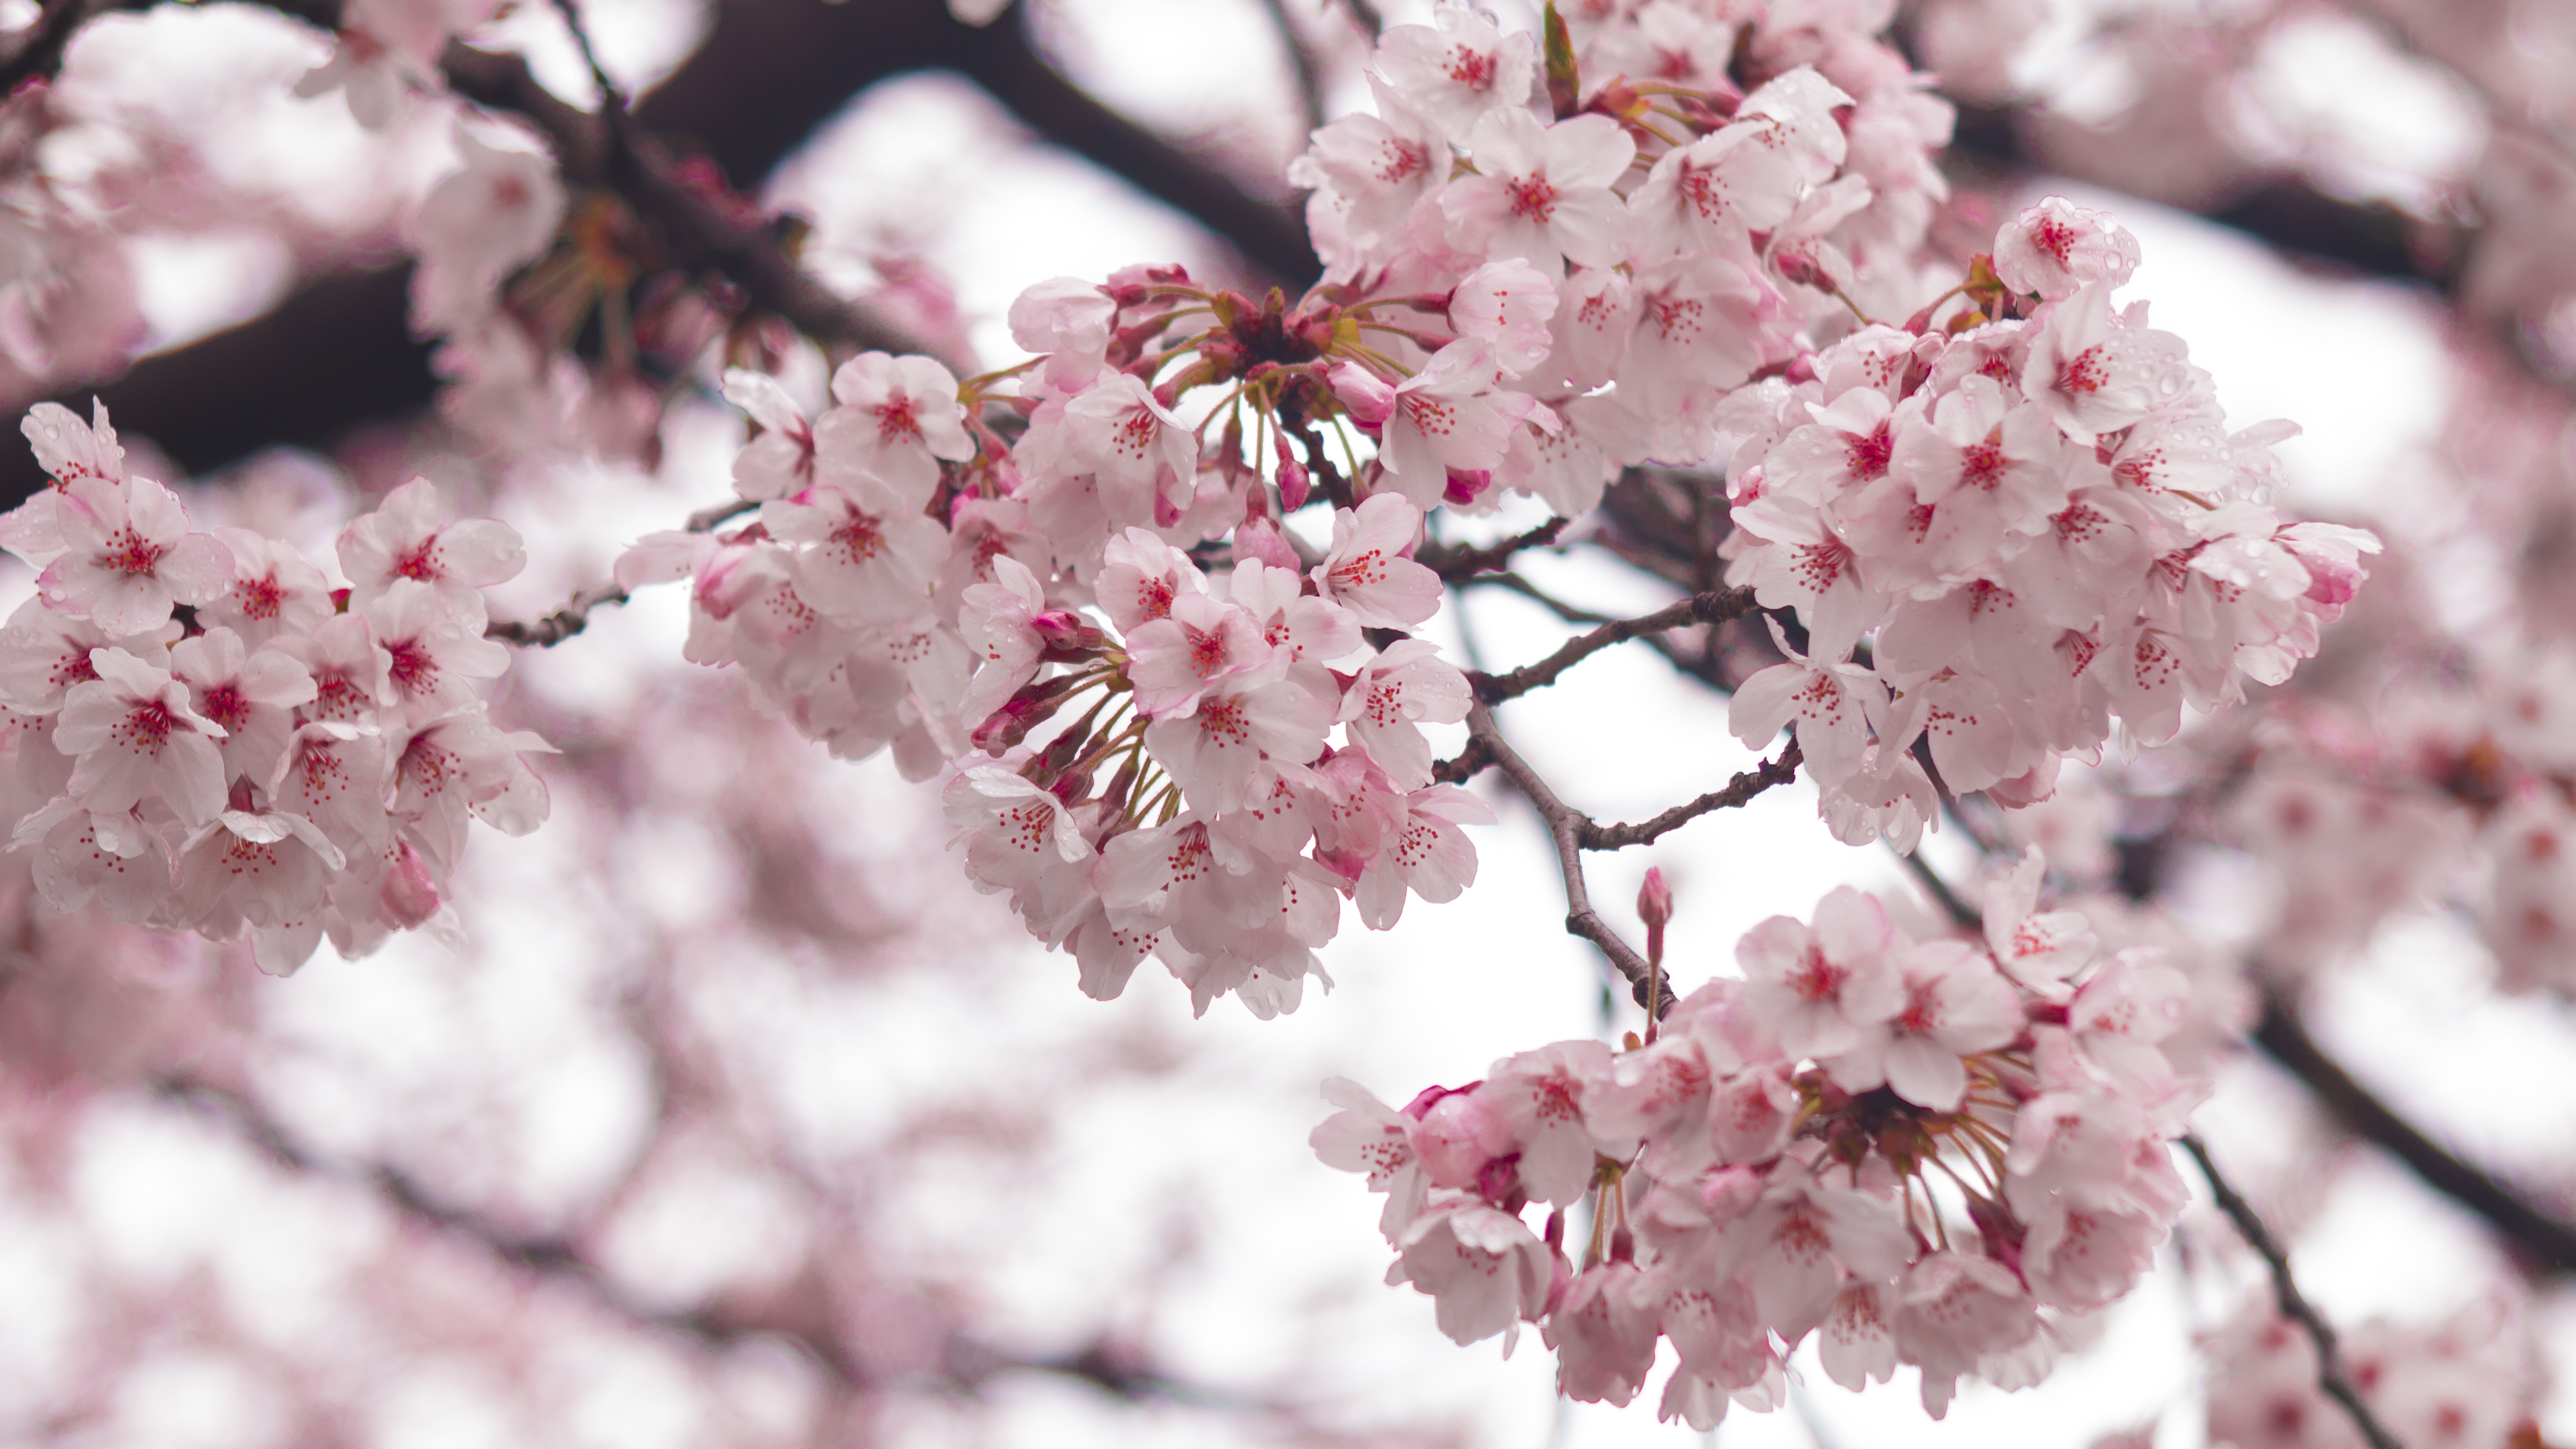
branch, blossom, plant, flower, petal, food, spring, produce, pink, season, cherry blossom, beautiful, cherry, macro photography, flowering plant, cherry blossoms, beautiful port, land plant